Dallas, Pennsylvania

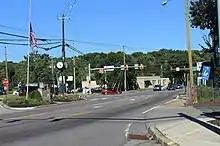
Pennsylvania Route 415 in Dallas

According to the United States Census Bureau, the borough has a total area of , of which is land and , or 3.78%, is water.